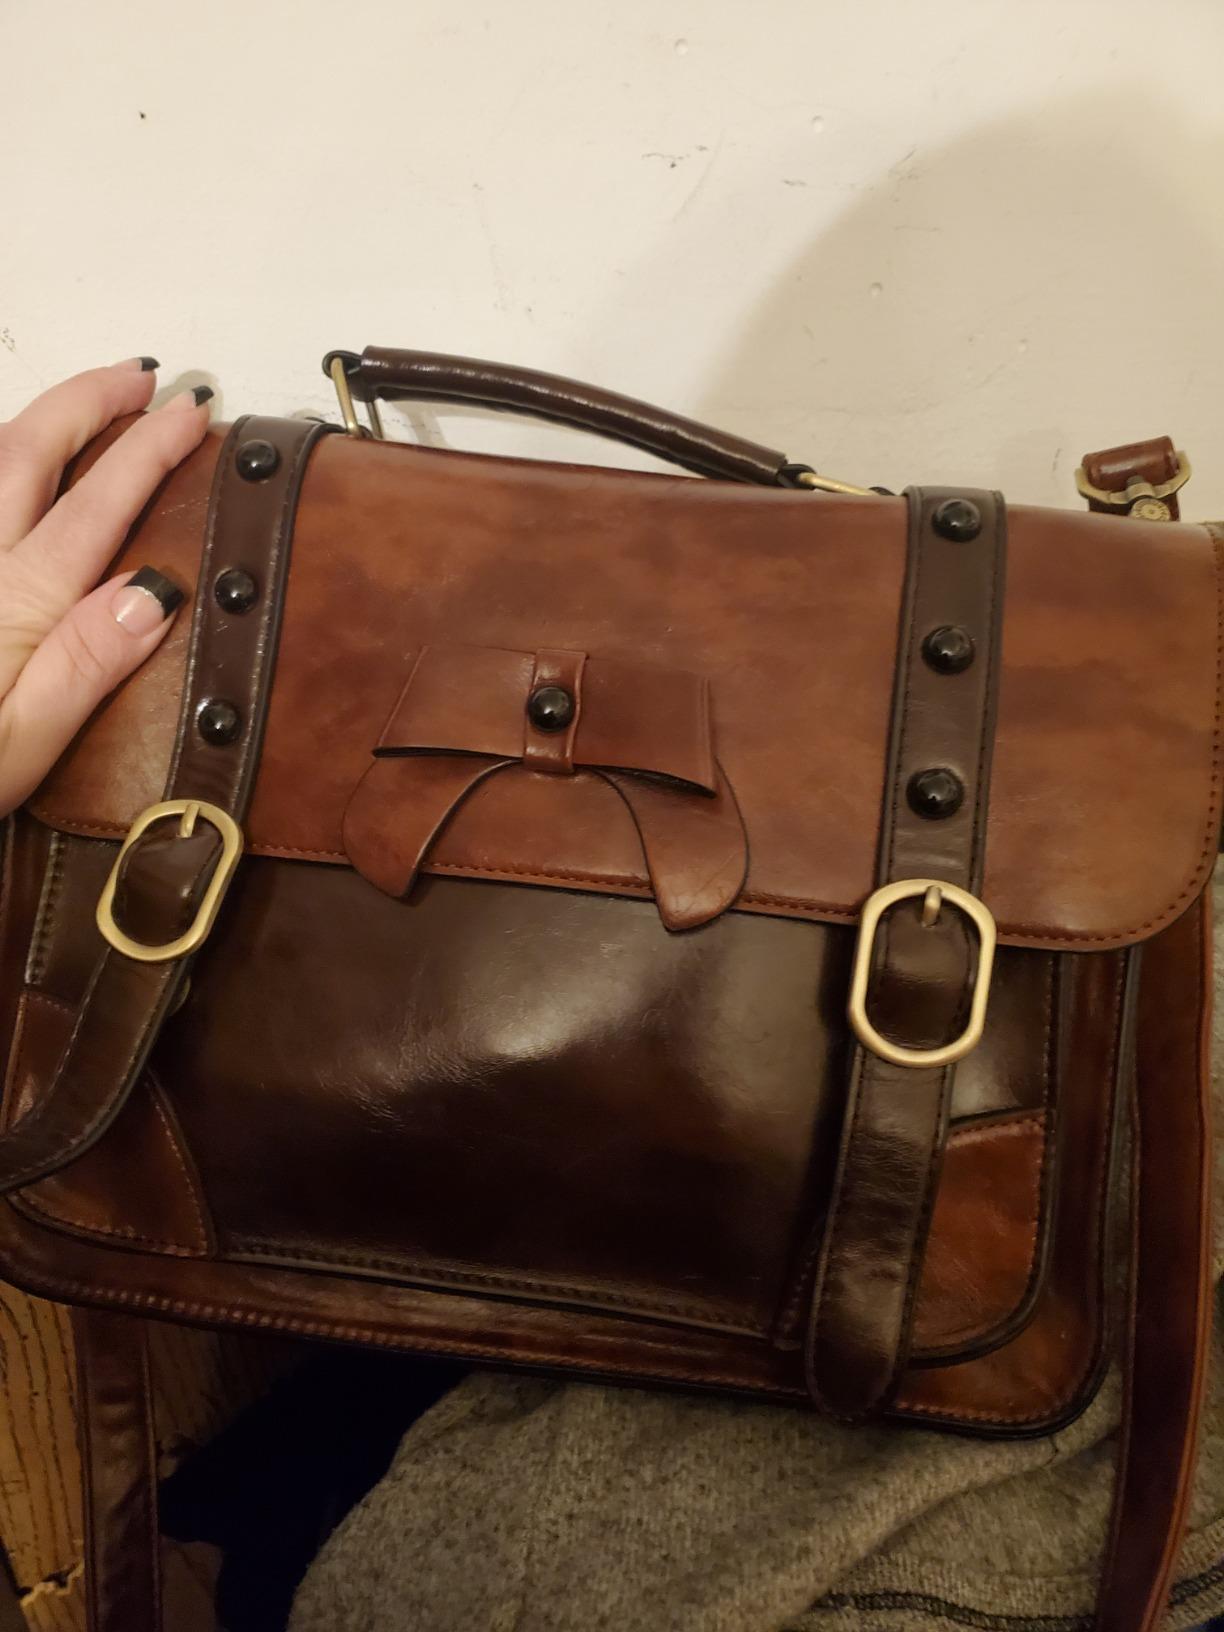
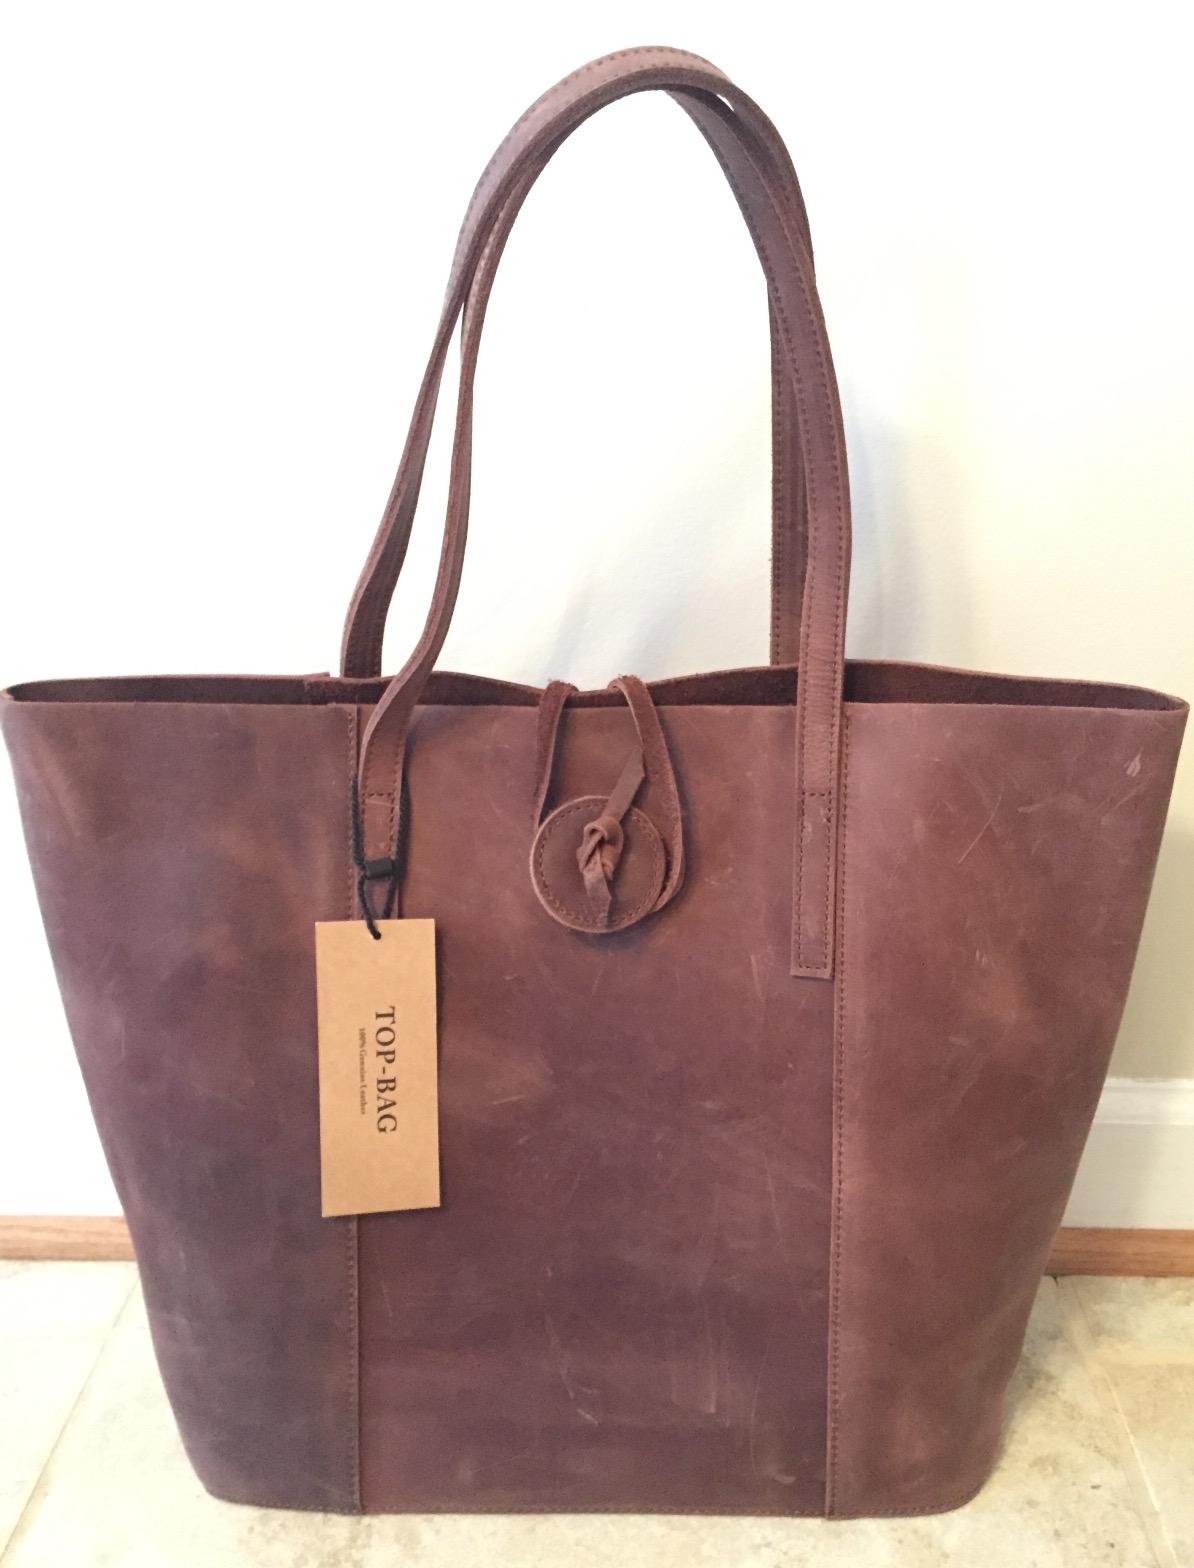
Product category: accessories_handbag
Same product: no